Romania in the Early Middle Ages

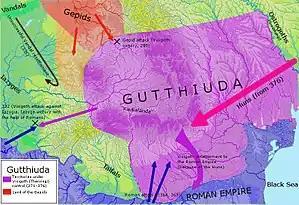
"Gutthiuda", the country of Thervingi

The Goths started penetrating into territories west of the river Dniester from the 230s. Two distinct groups separated by the river, the Thervingi and the Greuthungi, quickly emerged among them. The one-time province of Dacia was held by "the Taifali, Victohali, and Thervingi" around 350.